Klonoa (2008 video game)

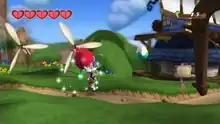
Klonoa carrying an inflated enemy in the game's first level

"Klonoa" is a side-scrolling platform video game, serving as a remake of "". The game follows the eponymous Klonoa and his companion Huepow as they journey to save the songstress Lephise from the evil Ghadius. Players control Klonoa as he runs and jumps through each stage, using his ring to fire a "Wind Bullet" that can inflate enemies. These enemies can be thrown in multiple directions to attack enemies or break obstacles, or launched from to perform an extra jump in mid-air and attack enemies from above. The remake additionally adds an optional "Whirlwind" move that can slow down enemies. The remake features fully 3D graphics as opposed to the original game's mixture of 2D sprites and 3D environments, as well as full voice acting in English, French, German, Italian, Spanish or Japanese, depending on the game's region, in addition to the "Phantomilian" language from the original game. The remake also includes an unlockable Reverse Mode in which players play through mirrored versions of each stage, each containing hidden challenge areas, as well as unlockable costumes based on other games in the series and a Time Attack mode.